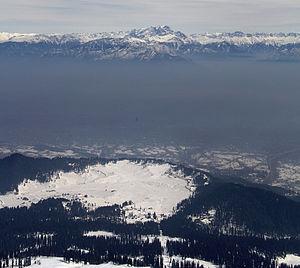
Gulmarg est une ville, une hill station et un Nagar Panchayat d'Inde. La ville est située dans le district de Baramulla du territoire du Jammu-et-Cachemire.